Matt Turk

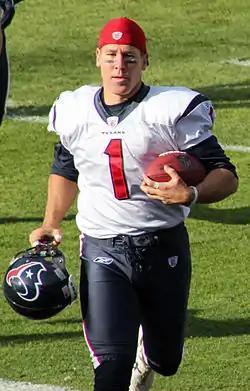
Turk in 2010

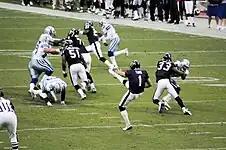
Turk punting in 2010

Matthew Edward Turk (born June 16, 1968) is an American former professional football player who was a punter in the National Football League (NFL). He was originally signed by the Green Bay Packers as an undrafted free agent in 1993. He played college football at the University of Wisconsin–Whitewater. A three-time Pro Bowl selection, Turk has also been a member of the Los Angeles Rams, Washington Redskins, Miami Dolphins, New York Jets, St. Louis Rams, Jacksonville Jaguars, and Houston Texans. He is the 2nd tallest punter in NFL history (tied with 2 others).